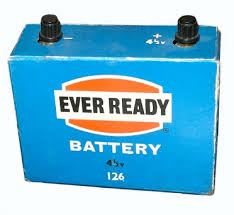
Waste category: battery